Match Against Poverty

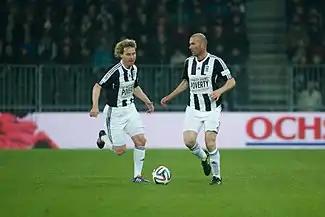
Zinedine Zidane (right) and Pavel Nedvěd playing in the eleventh match in March 2014

Adopted in 2000 and reaffirmed by the leaders of 191 countries at the UN Summit in 2005, the Millennium Development Goals seek to halve world poverty by 2015 by setting targets for rolling back hunger, disease, illiteracy, environmental degradation and discrimination against women. Thus the Match Against Poverty was created in 2003 at the initiative of Zidane and Ronaldo. At the launch of the event, Ronaldo said, "We use this match as a way to raise funds and to make people aware of the fact that the solution to this problem is in our hands. It is by working together that we will all win the Match against Poverty." The first match included the likes of David Beckham, Edwin van der Sar, Samuel Eto'o, Roberto Carlos, Robinho and Rivaldo, with "Ronaldo & Friends" defeating "Zidane & Friends" 4−3 in front of 30,000 people at St. Jakob-Park. The match raised more than $800,000 for anti-poverty projects in developing countries.